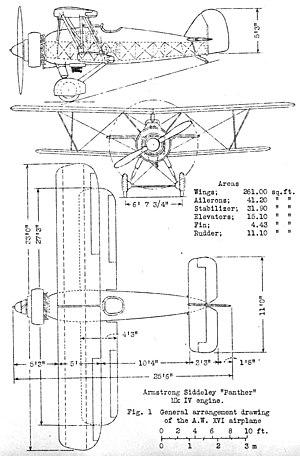
L'Armstrong Whitworth A.W.16 est un biplan de chasse monoplace britannique de l'entre-deux-guerres.